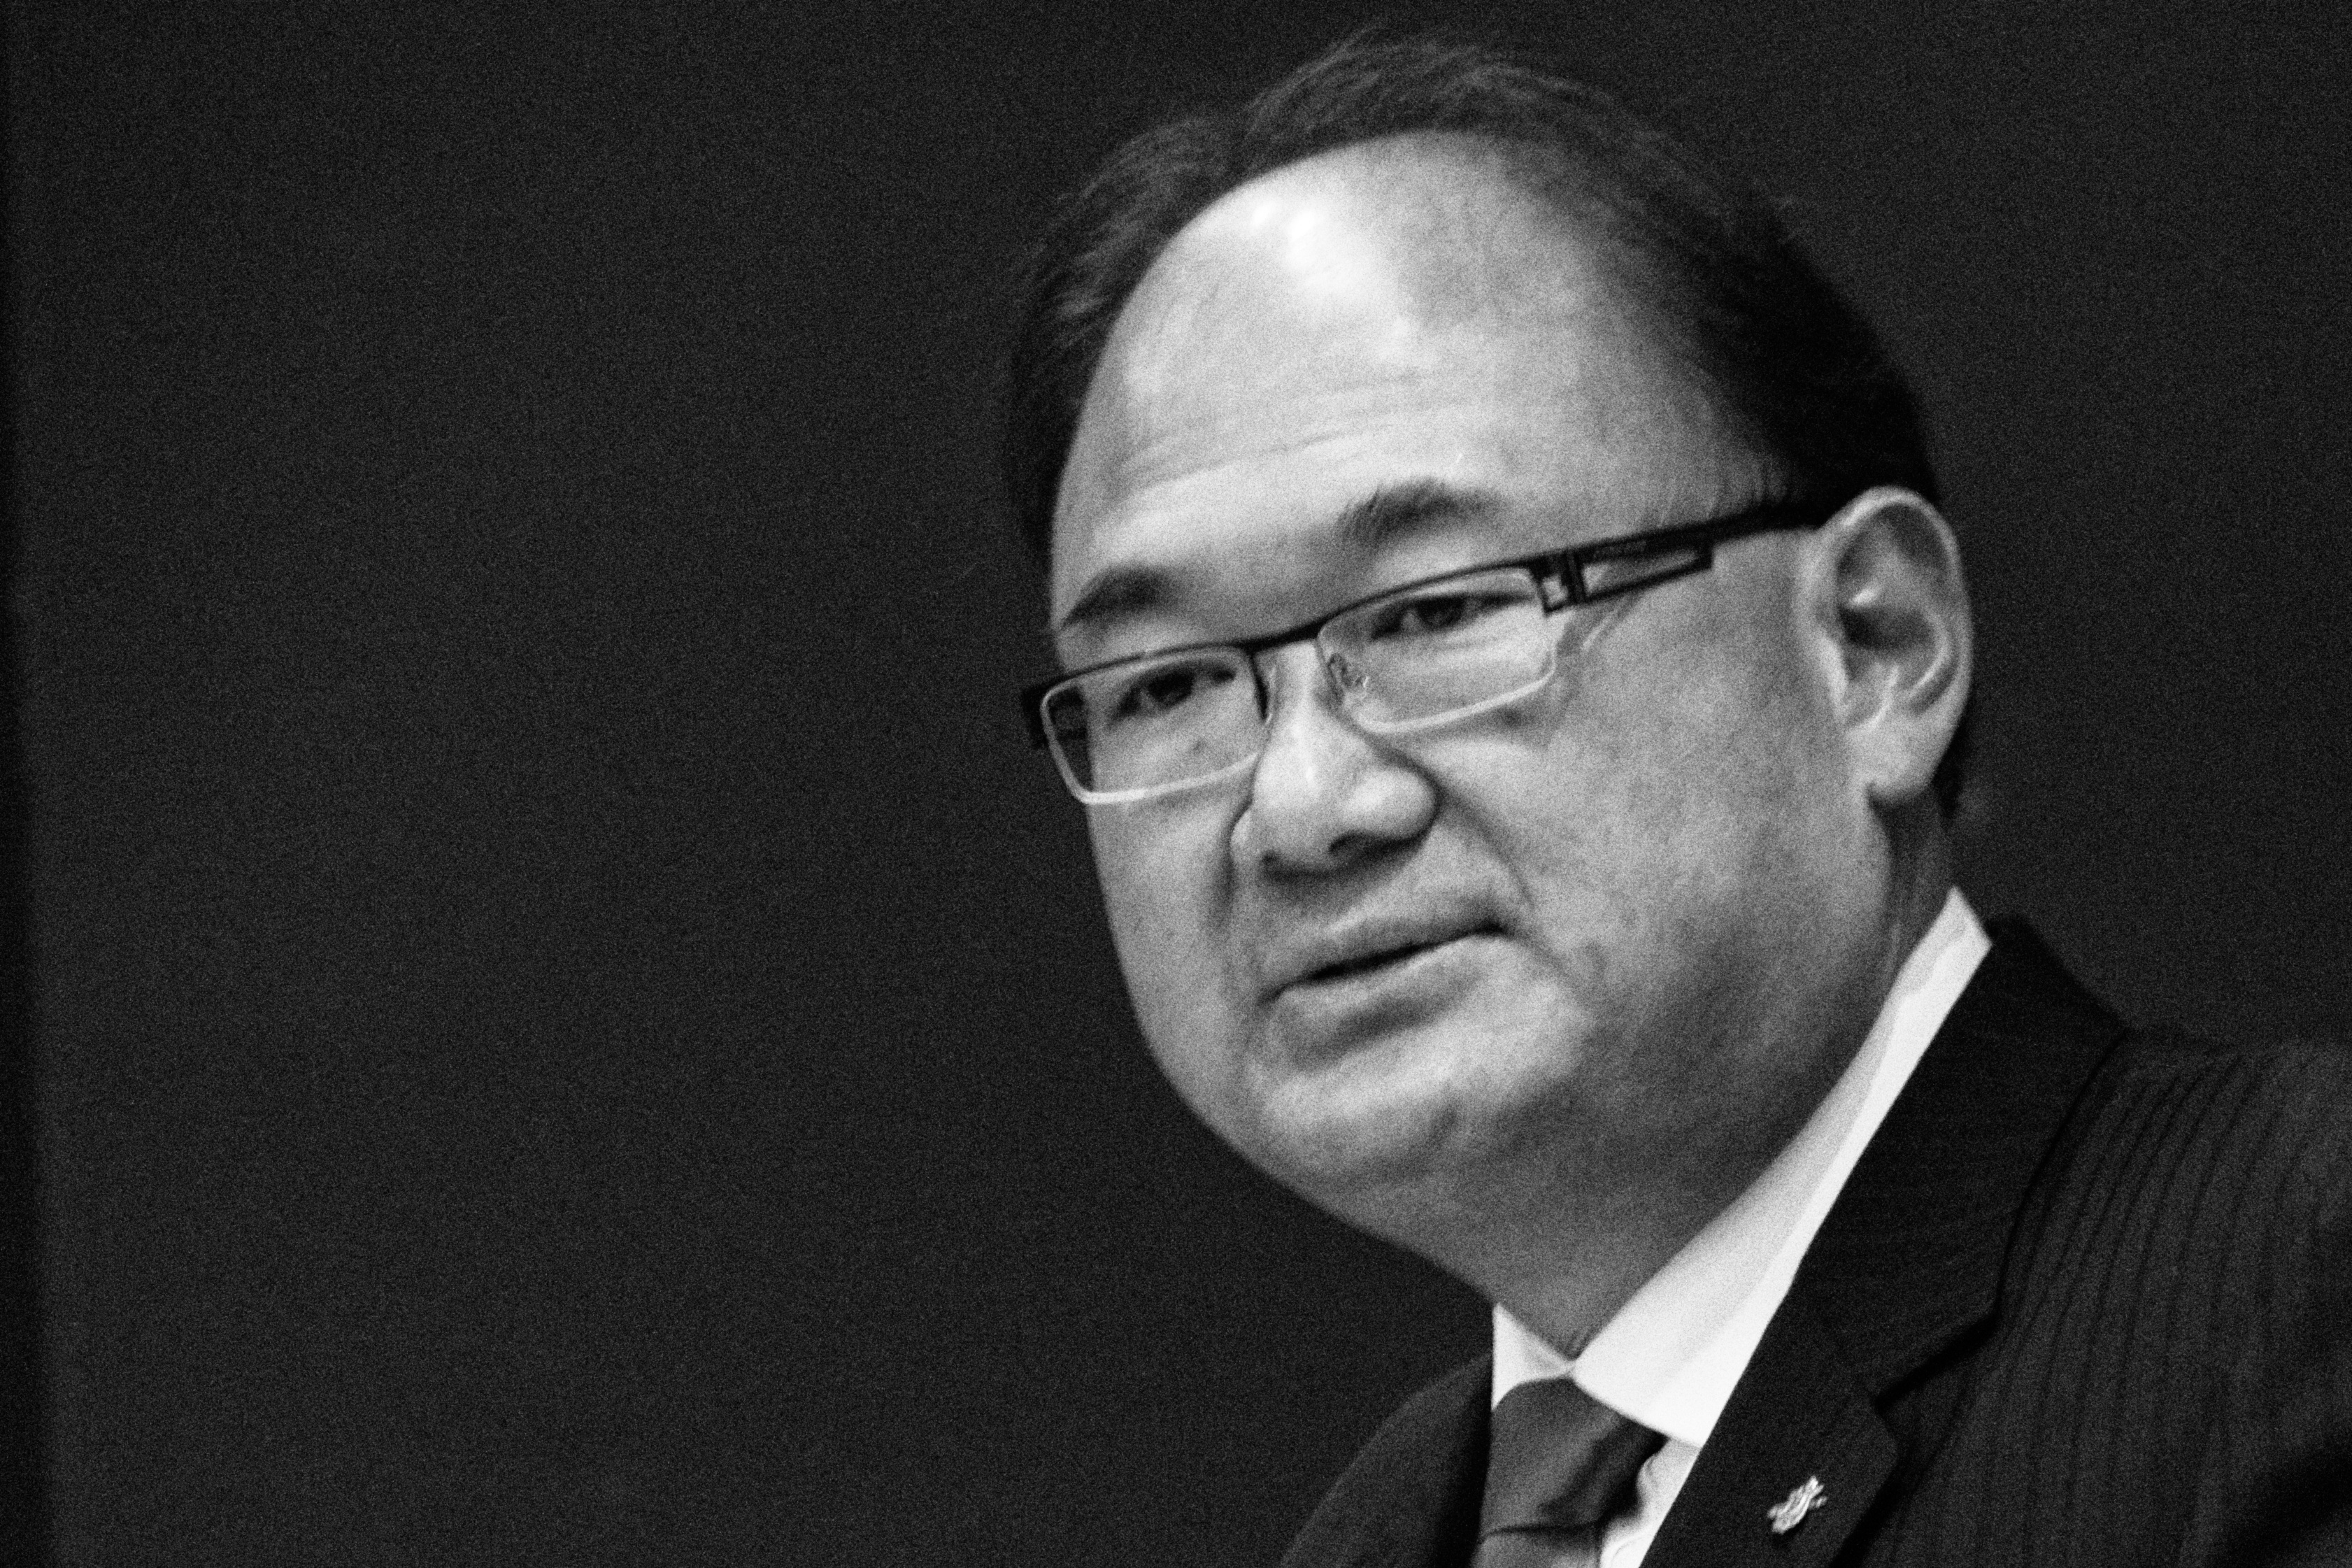
person, black and white, profession, speaker, monochrome, opened12, official, monochrome photography